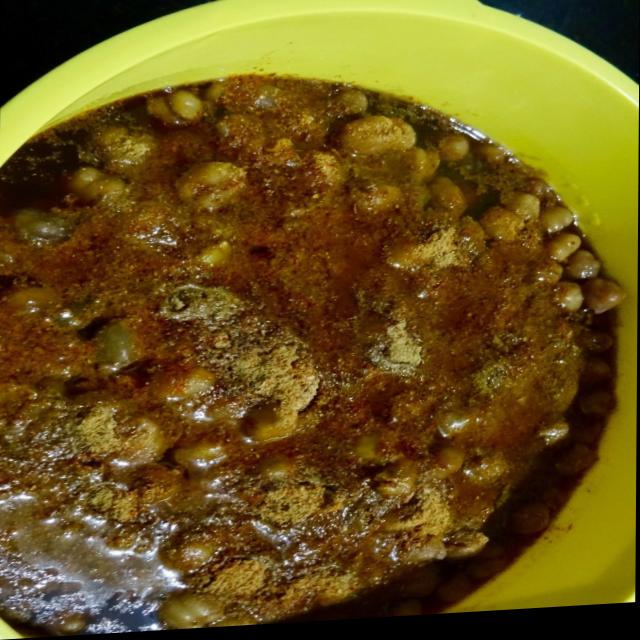
Dish: chole